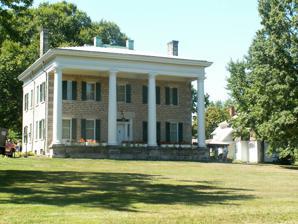
Building: Perkins Stone Mansion
Country: United States of America
Year built: 1837
United States historic place Perkins, Col. Simon, Mansion U.S. National Register of Historic Places U.S. Historic district Location 550 Copley Rd., Akron, Ohio Coordinates 41°5′6″N 81°32′30″W / 41.08500°N 81.54167°W / 41.08500; -81.54167 Area 2.5 acres (1.0 ha) Built 1837 Architectural style Greek Revival NRHP reference No. 74001624 Added to NRHP August 13, 1974 The Perkins Stone Mansion is a historic house museum in Akron , Ohio , United States. Overview The mansion is owned and operated by The Summit County Historical Society of Akron, Ohio and is also the organization's headquarters.  It was built from 1835 to 1837 by Col. Simon Perkins , son of Akron's founder General Simon Perkins .  It served as the family home until 1945 when it was purchased from George Perkins Raymond for $25,000. Design and construction The Perkins Stone Mansion was built between 1835 and 1837 on 115 acres (47 ha) owned by Colonel Simon Perkins, the oldest son of the City of Akron's founder, Gen. Simon Perkins. At the time of its completion, the home was located one mile from the southwest border of Akron and along the prehistoric Portage Path of Summit County, Ohio .  The house overlooked the City of Akron from the front porch and the "widow's walk" on the roof provided a viewing point of the Ohio and Erie Canal . Records suggest it was designed by Isaac Ladd of Warren, Ohio . It was designed in the Greek Revival Style.  The Mansion was constructed of hand cut yellow sandstone that was quarried nearby its location. Perkins eventually expanded his estate to 300 acres (121 ha). The land was used for farming and sheep grazing and eventually became known as "Mutton Hill."  The pasture land came right to the front porch and the house was originally flanked by vegetable gardens and an arbor. Other structures This view of the Perkins Stone Mansion shows the Wash House, one of the outbuildings on the property. Located nearby the Mansion is the Wash House where the Perkins family washed and dried clothing, bedding, and other textiles.  Next to the Wash House is the original well.  Behind the mansion is the "woodshed" that now serves as the office building for the Summit County Historical Society of Akron, Ohio.  Reconstructed versions of the Carriage House, gazebo, and outhouse are also located on the property.  The property was surrounded by a dry mortared stone wall, much of which remains to this day. Ownership and residents 1837–1887: Col. Simon Perkins and his wife Grace. 1887–1919: Anna Perkins, the eldest daughter of Col. and Mrs. Simon Perkins. Anna never married and took over as the mistress of the house at the death of her mother in 1867.  Her brother George Tod Perkins assisted with maintenance and renovations. 1919–1926: Mr C.B. and Mrs Mary Raymond. Mary was the daughter of George Tod Perkins and niece of Anna Perkins. 1926–1945: George Perkins Raymond. George took over occupancy when his parents moved to California in 1926.  Due to his career as a concert singer, he rarely stayed in the home. 1945–present: The Summit County Historical Society of Akron, Ohio . It was purchased from Raymond for $25,000. The funds were raised through contributions. Present day Today, the Perkins Stone Mansion is the showpiece of the Summit County Historical Society and is operated as an historic house museum. References